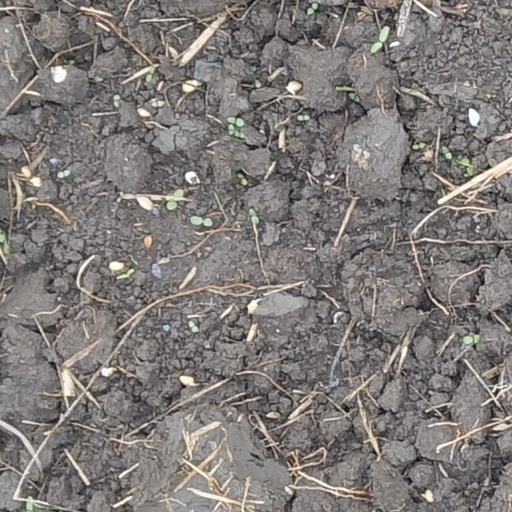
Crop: wheat